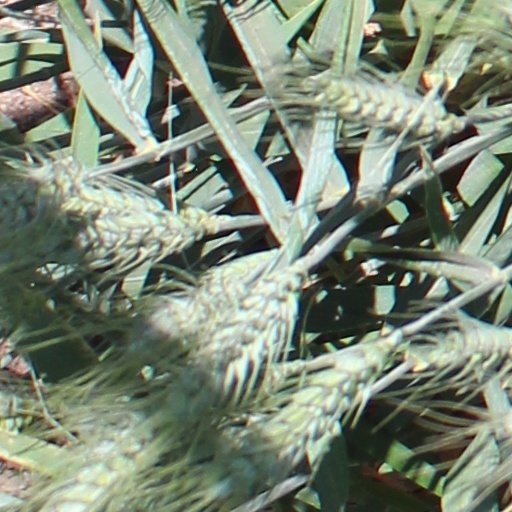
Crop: wheat